Ulrich Hütter

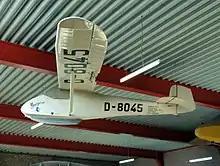
Kleinsegler Hütter 17

During the first part of his career, while still concentrating on aerotechnology, Ulrich Hütter designed and developed a number of gliders, frequently teaming up with his brother for the purpose: